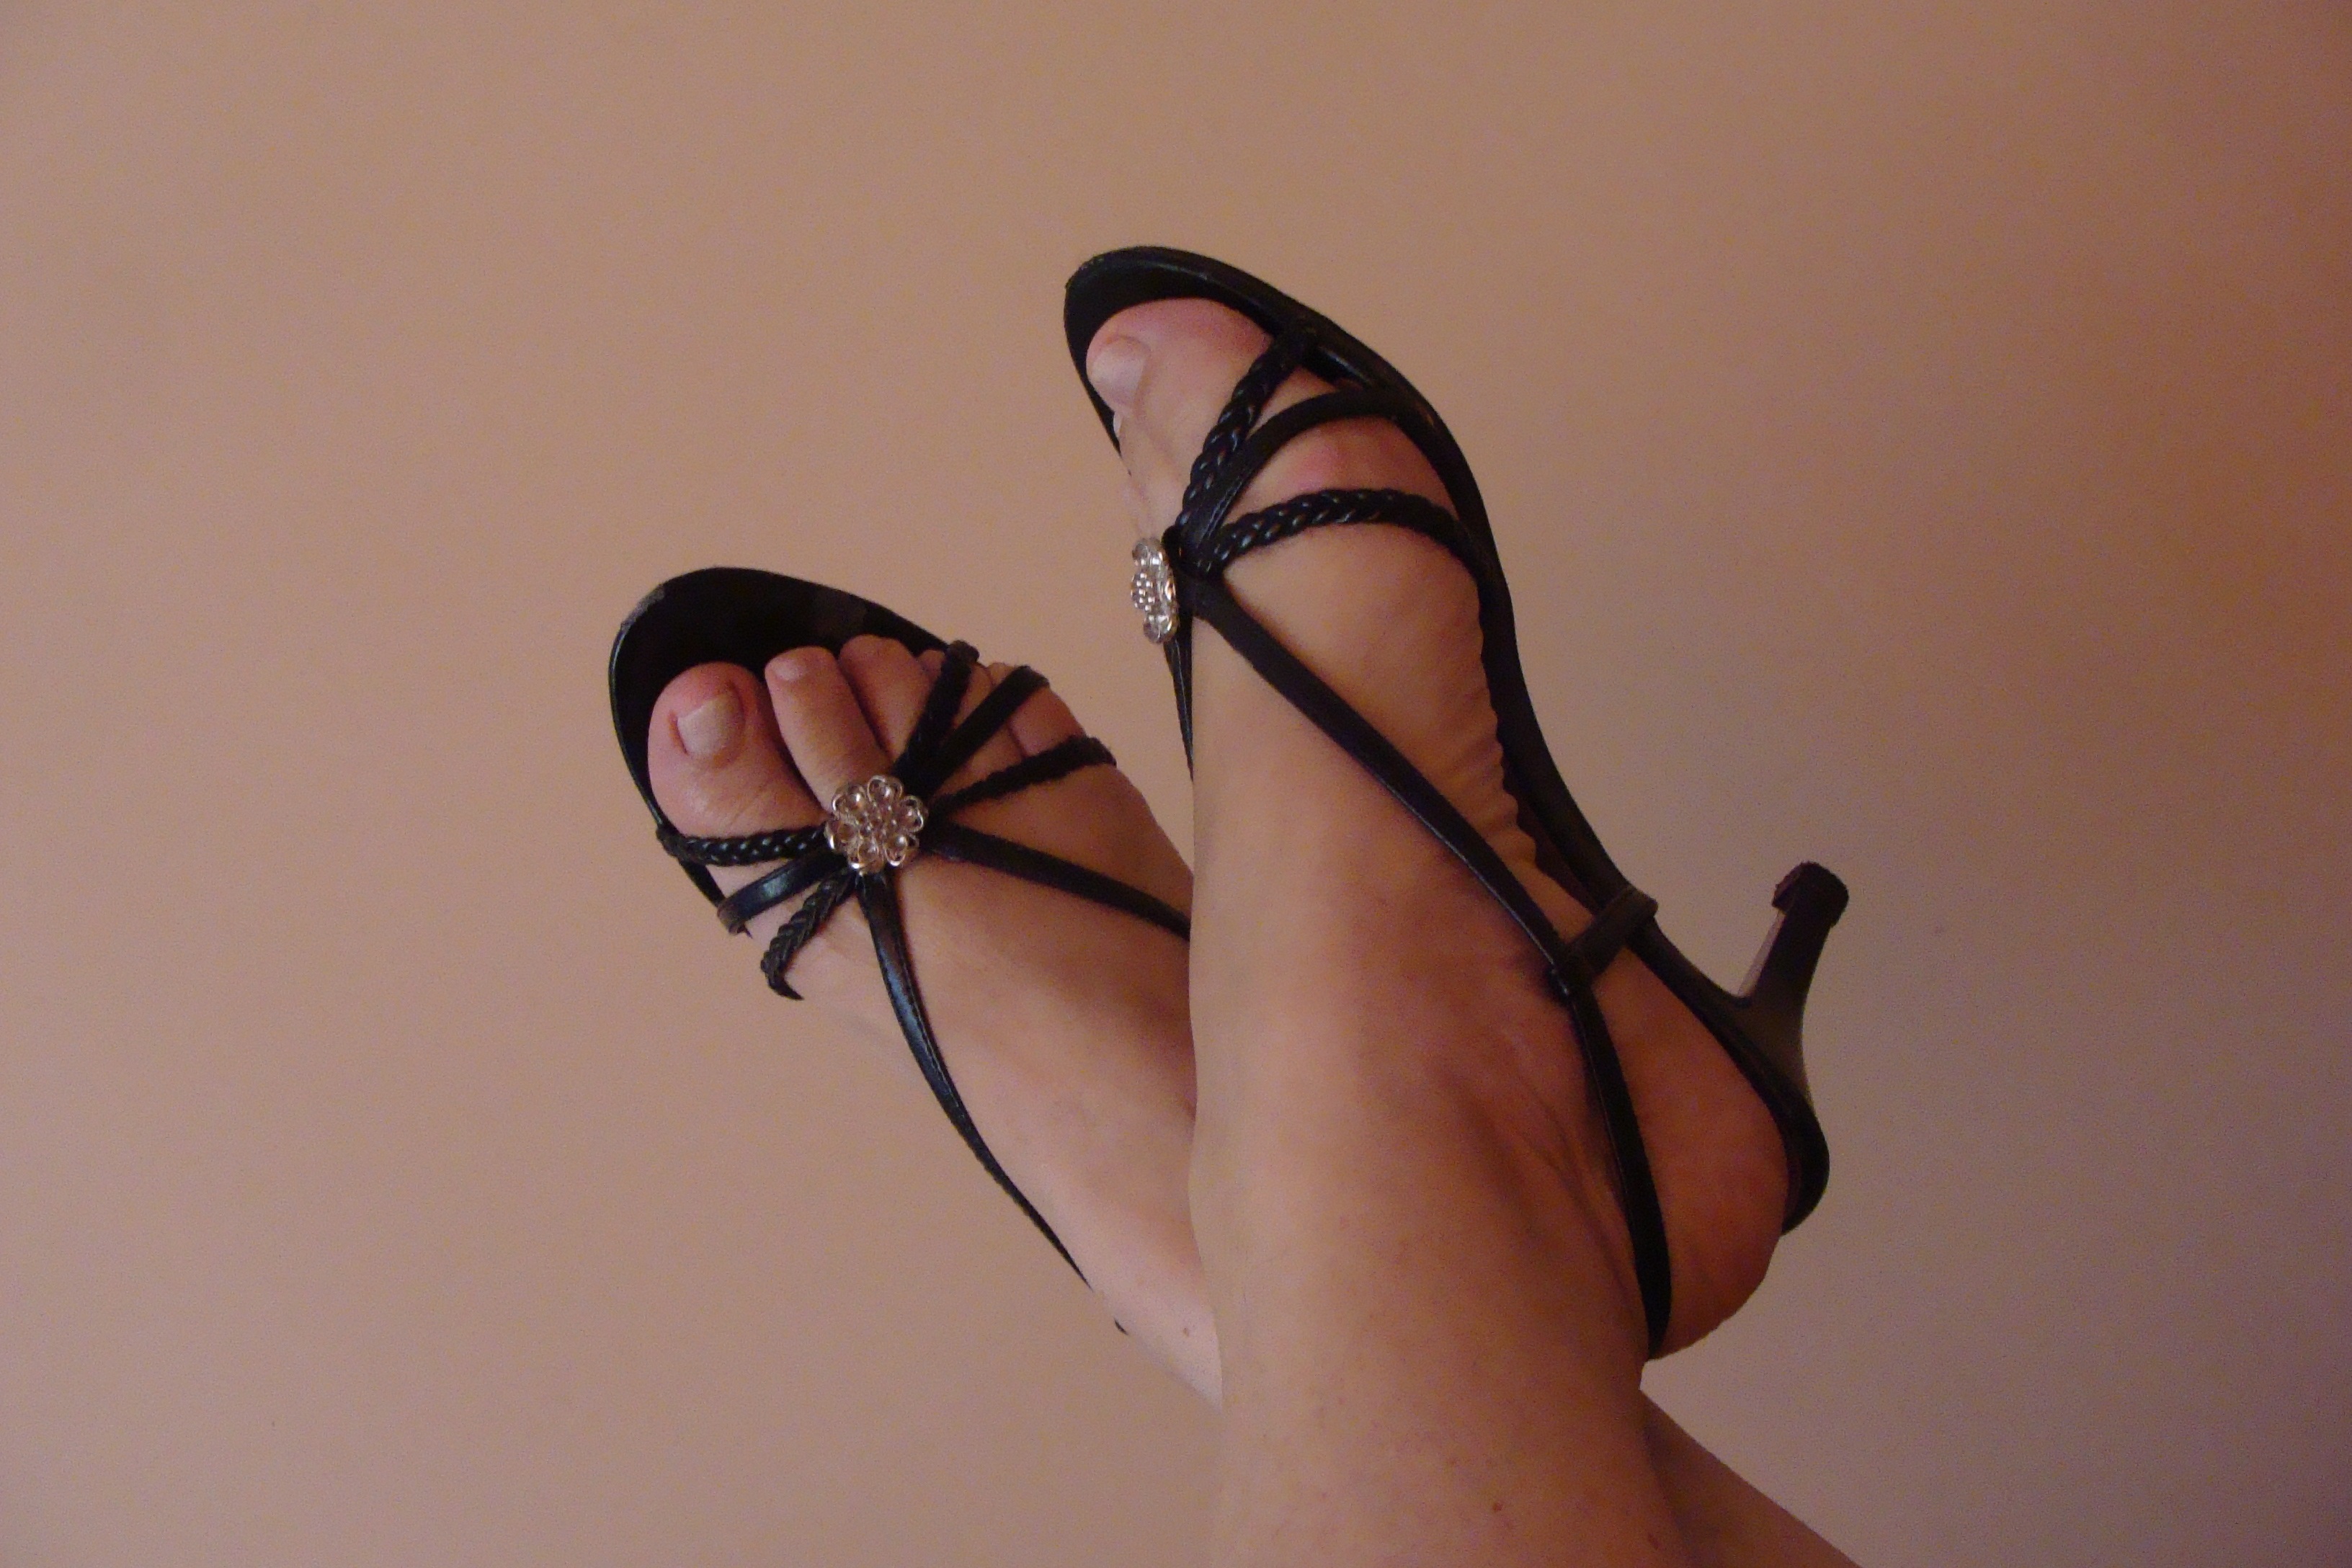
hand, shoe, photography, feet, female, leg, finger, insect, fashion, black, arm, invertebrate, close up, human body, shoes, sandals, footwear, elegant, organ, undergarment